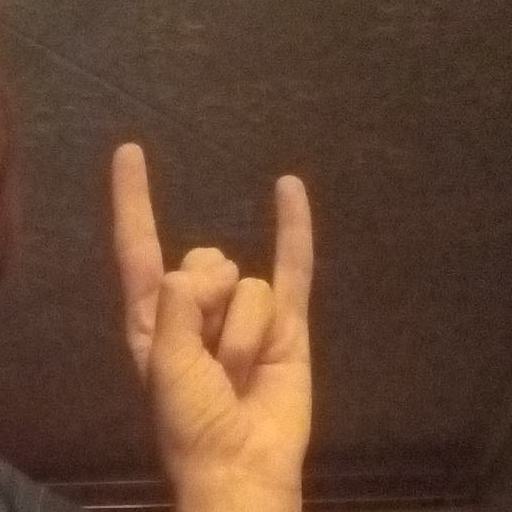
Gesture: rock